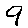
Label: 9